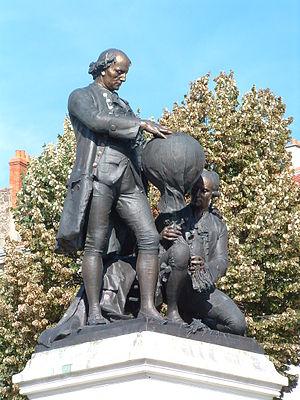
Annonay, Statue en bronze des frères Montgolfier, sculpteur Henri Louis Cordier (1853–1925)
Jacques-Étienne Montgolfier, né le 6 janvier 1745 à Vidalon-lès-Annonay et mort le 1ᵉʳ août 1799 à Serrières, est un industriel français, co-inventeur, avec son frère Joseph-Michel Montgolfier, de la montgolfière en 1782.
La fonderie Thiébaut Frères fut l’une des plus importantes fonderies d’art en France durant les XIXᵉ et XXᵉ siècle. Leurs réalisations sont visibles dans le monde entier.
Annonay est une commune française située dans le département de l'Ardèche, en région Auvergne-Rhône-Alpes. Comptant plus de 16 000 habitants, Annonay est la commune la plus peuplée d'Ardèche.